Trendon Watford

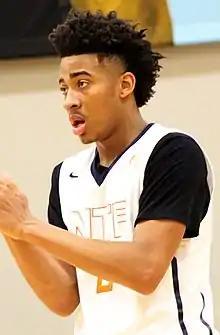
Watford at the Nike EYBL in April 2017

Trendon Nelson Watford (born November 9, 2000) is an American professional basketball player for the Philadelphia 76ers of the National Basketball Association (NBA). He played college basketball for the LSU Tigers.